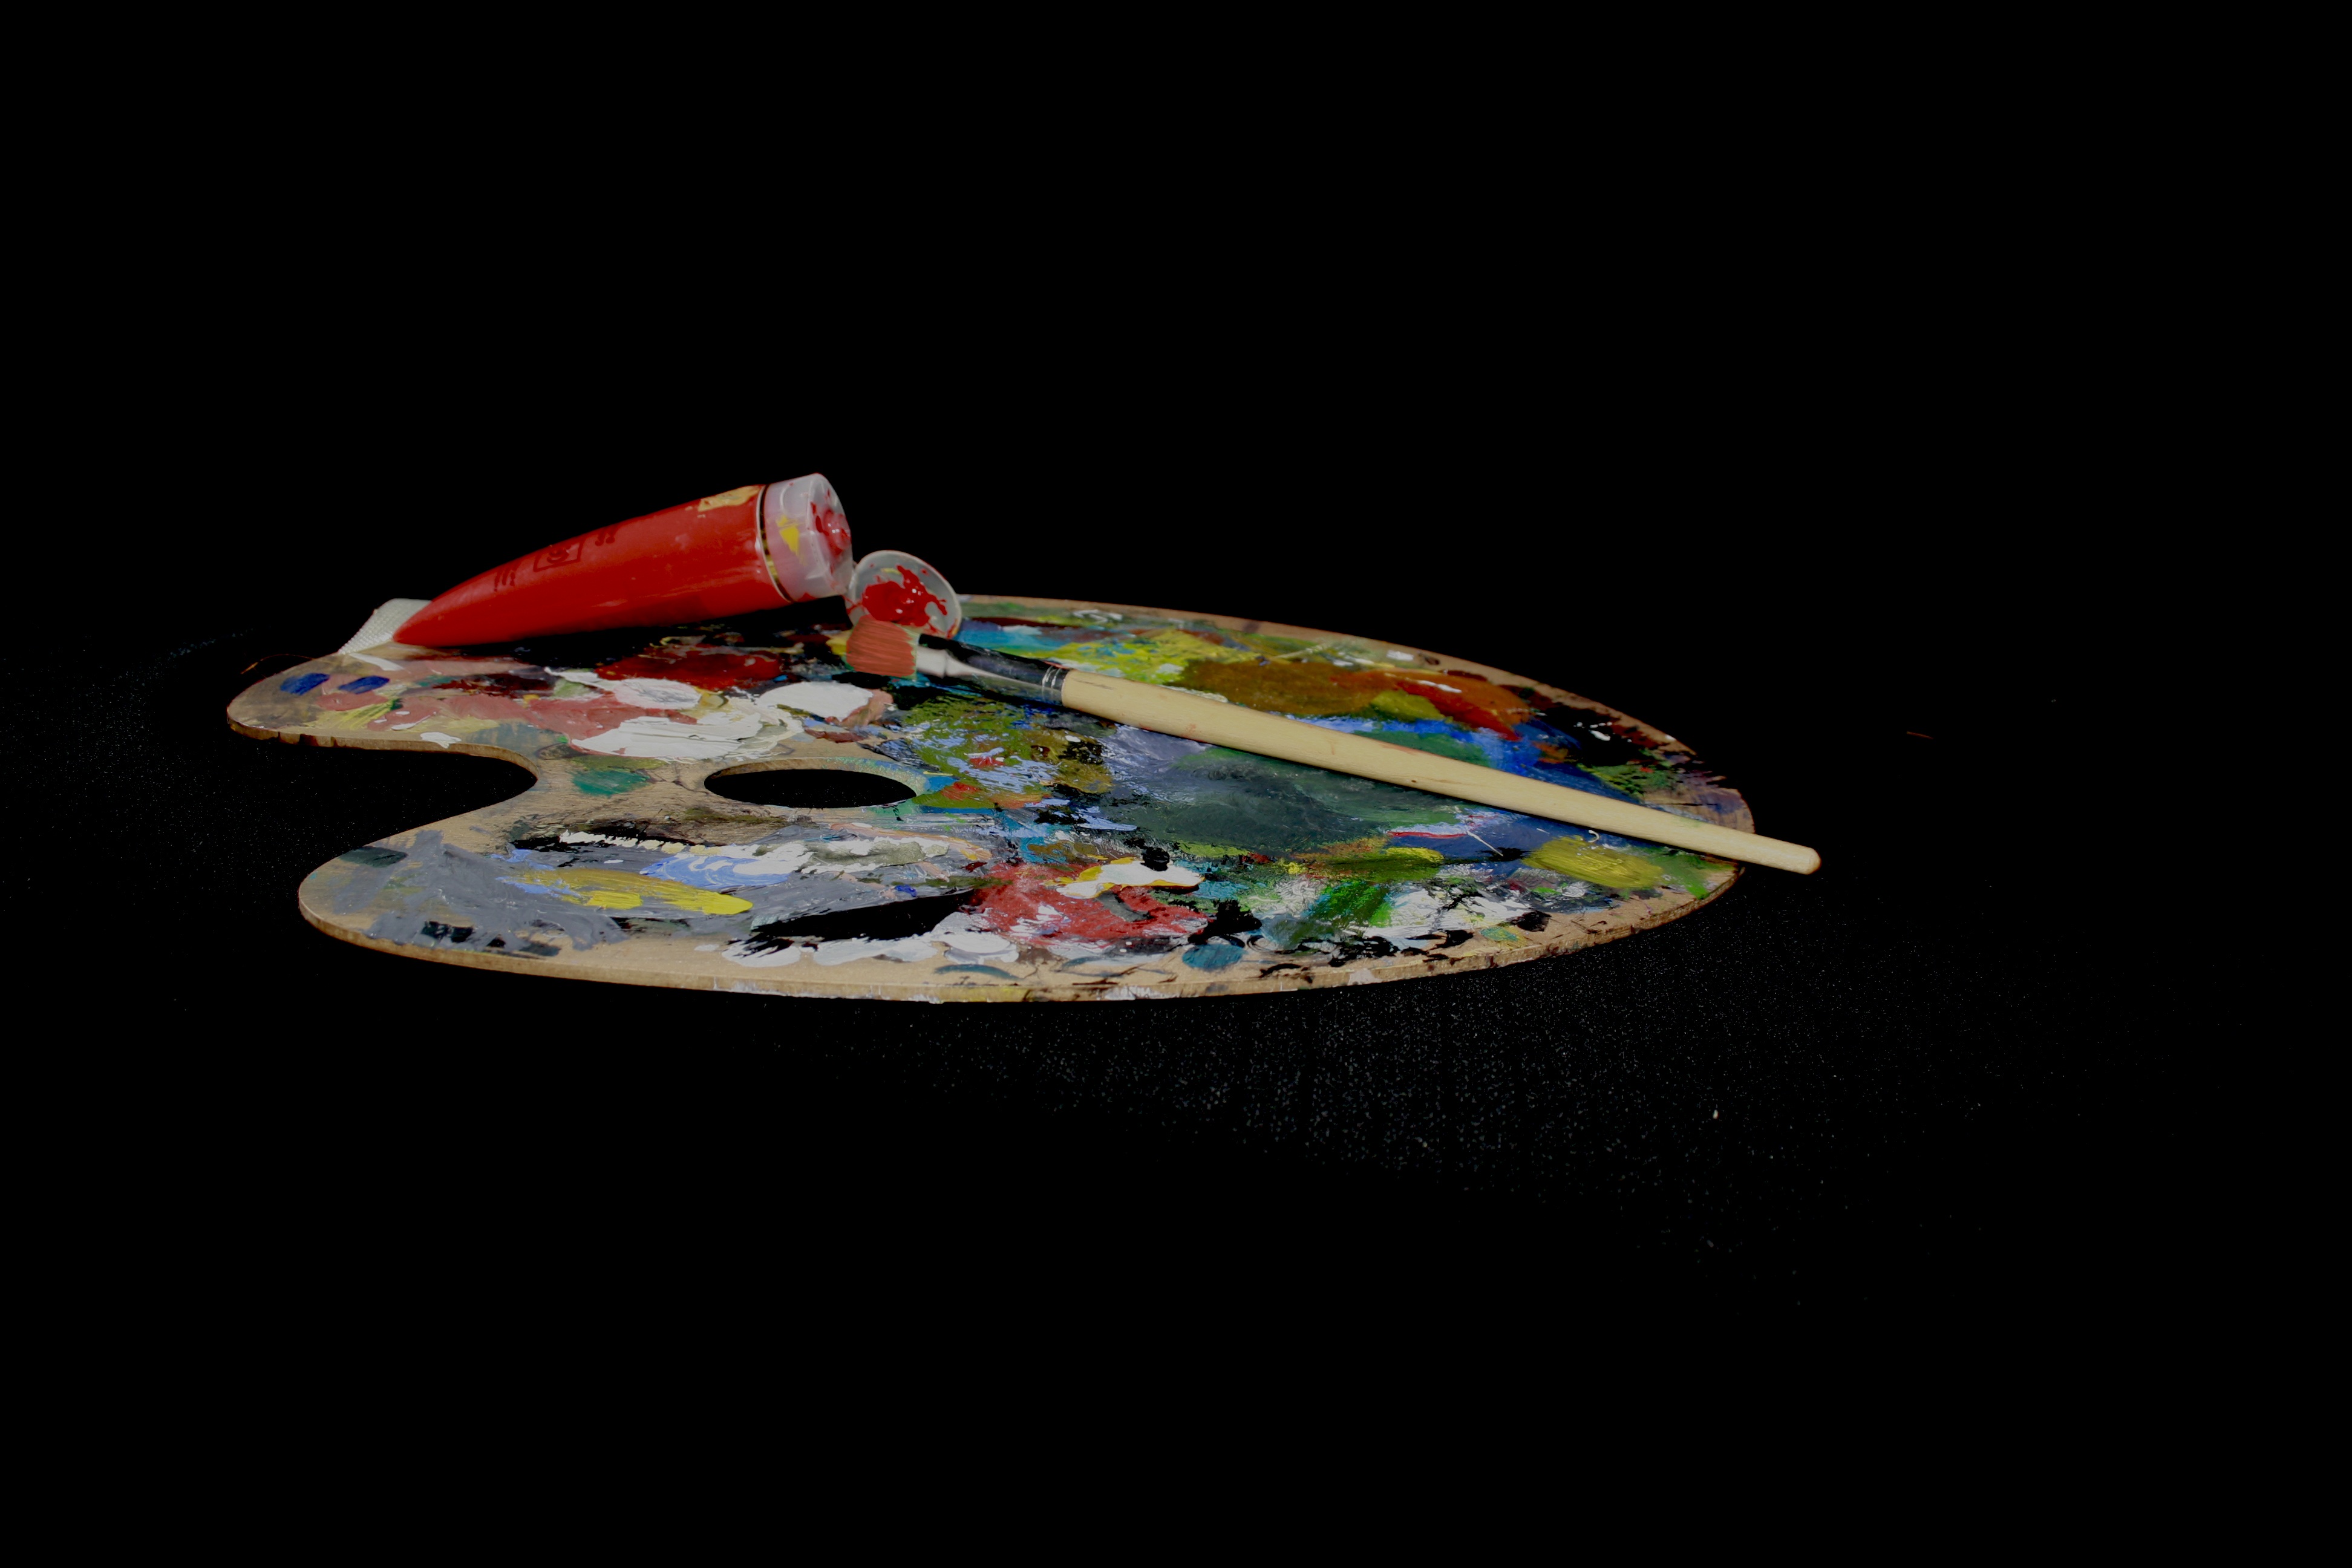
brush, range, pattern, color, painting, art, painter, creativity, spectrum, artists, strudel, artistically, color palette, chromaticity diagram, surfing equipment and supplies